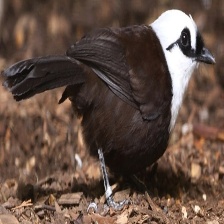
Species: SAMATRAN THRUSH
Scientific name: MYOPHONUS CASTANEUS